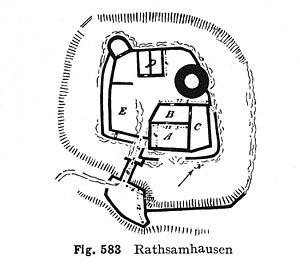
Le château de Rathsamhausen est un monument historique situé à Ottrott, dans le département français du Bas-Rhin.